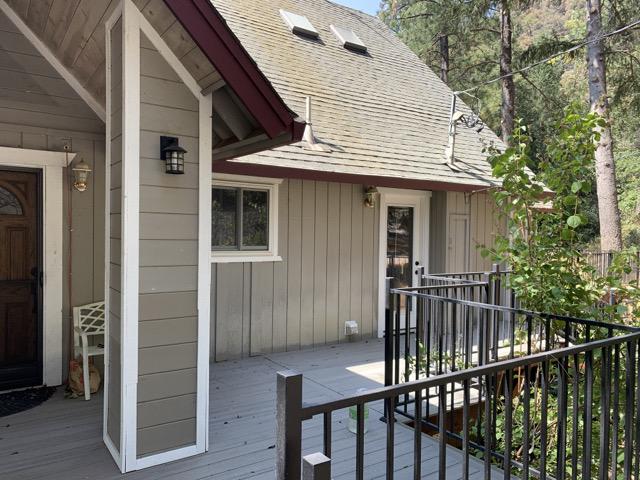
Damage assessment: no_damage